Church of the Brethren

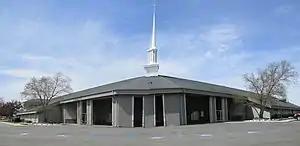
Nappanee First Brethren Church, Indiana, United States.

Discipline for violating church teachings during the church's first two hundred years ranged from setting members "back" from communion to disfellowshipping them as members to, in rare cases, "avoidance" (or shunning). These practices gradually subsided as the earlier emphasis upon unity of practice (the "order of the Brethren") gave way during the 1920s and 1930s to an emphasis upon individual moral autonomy. Martin Grove Brumbaugh—a Brethren minister and historian who became governor of Pennsylvania in 1915—played a leading role in disseminating a more progressive vision of Brethren history and practice. His questionable claim that "no force in religion" had been a Brethren teaching since their founding reinforced his calls to relax church discipline. These changes led to an exodus of many conservative Brethren in the 1920s, who organized the Dunkard Brethren Church, which continues to uphold the Brethren practices of plain dress and headcovering.